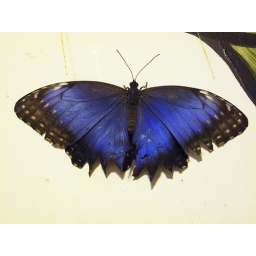
A blue butterfly in the Butterfly Room at The Minnesota State Fair, August 31, 2009.